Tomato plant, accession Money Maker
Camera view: bottom (45 deg); turntable rotation: 30 degrees
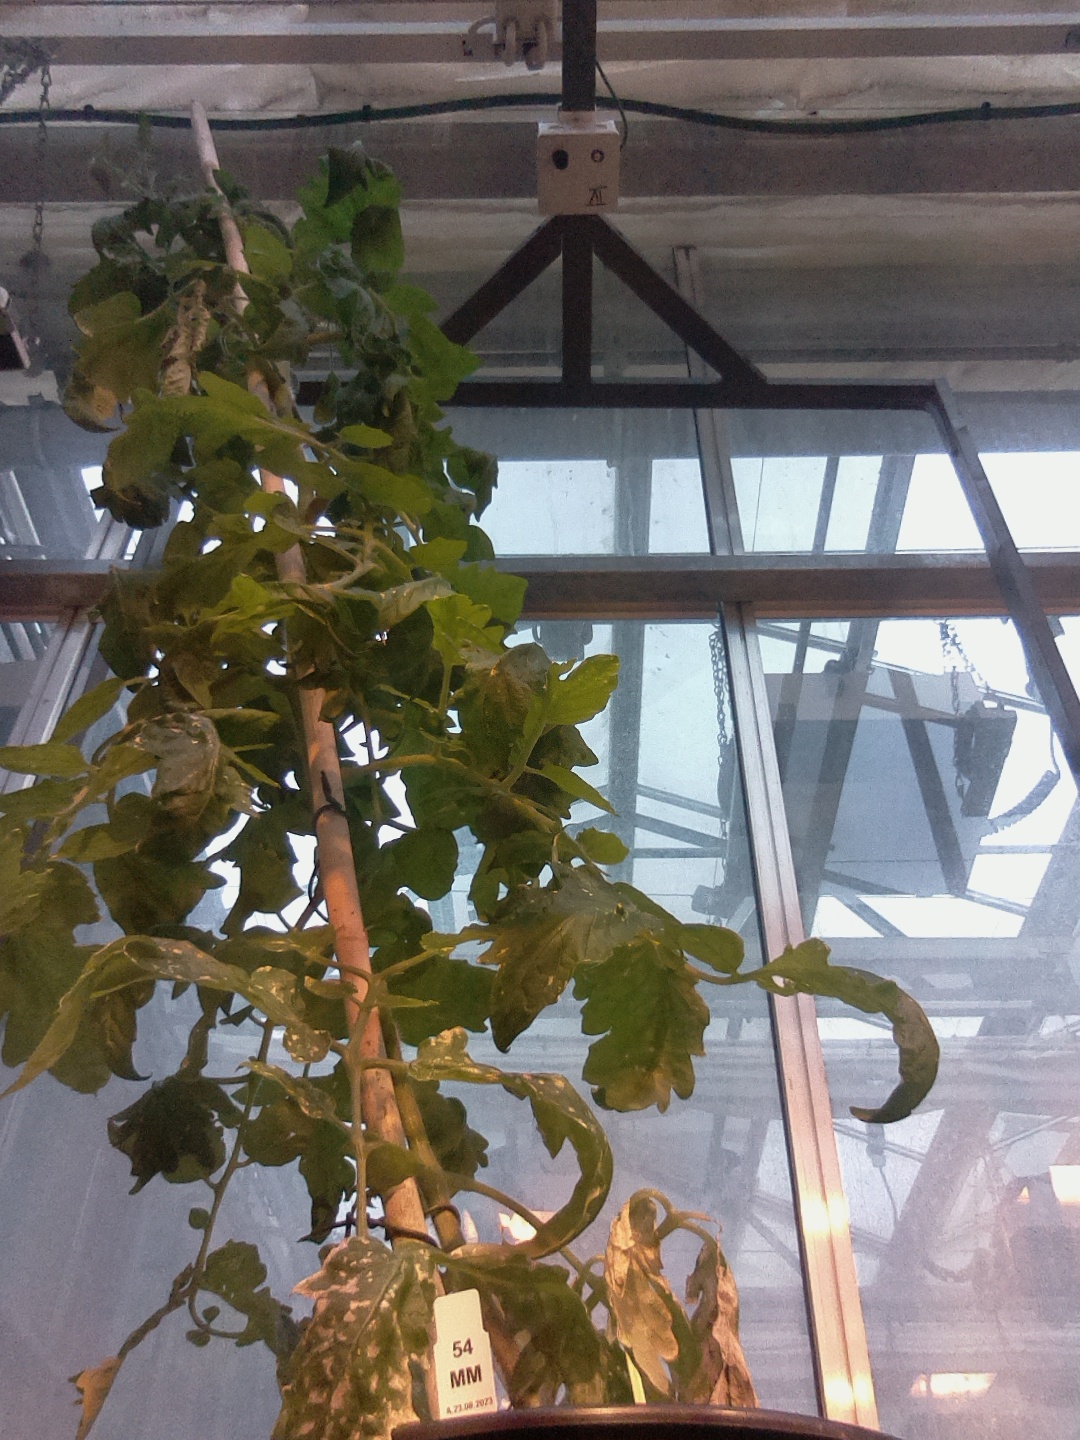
BBCH growth stage 70: Fruits at the main stem or branches visibles